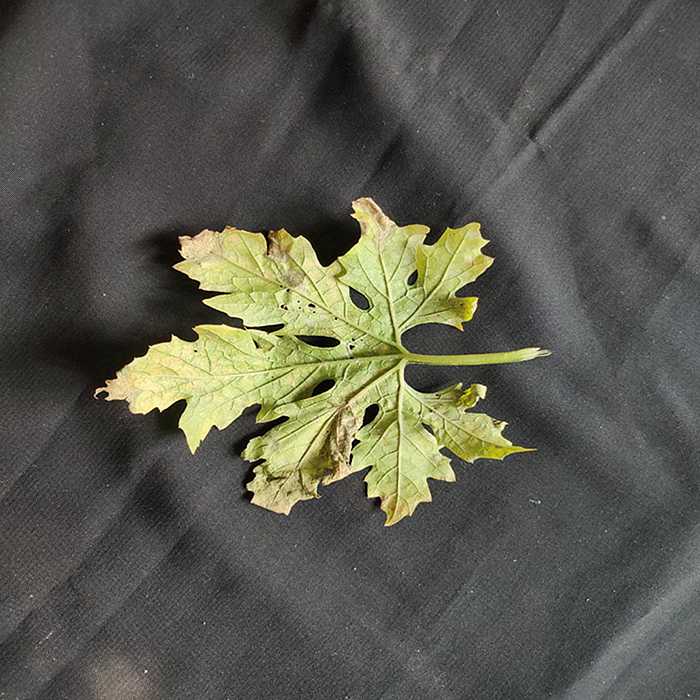
Plant: Bitter Gourd
Label: Fusarium wilt